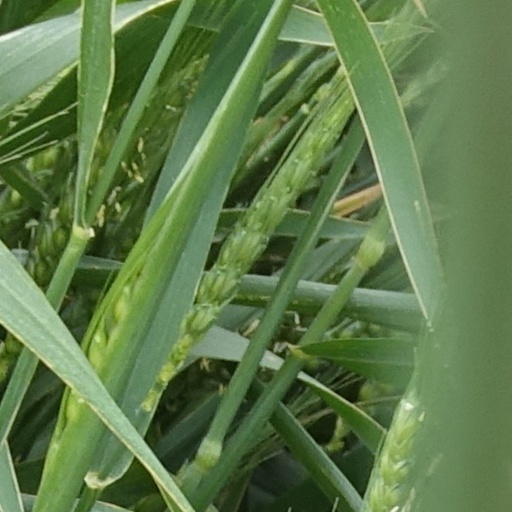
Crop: wheat